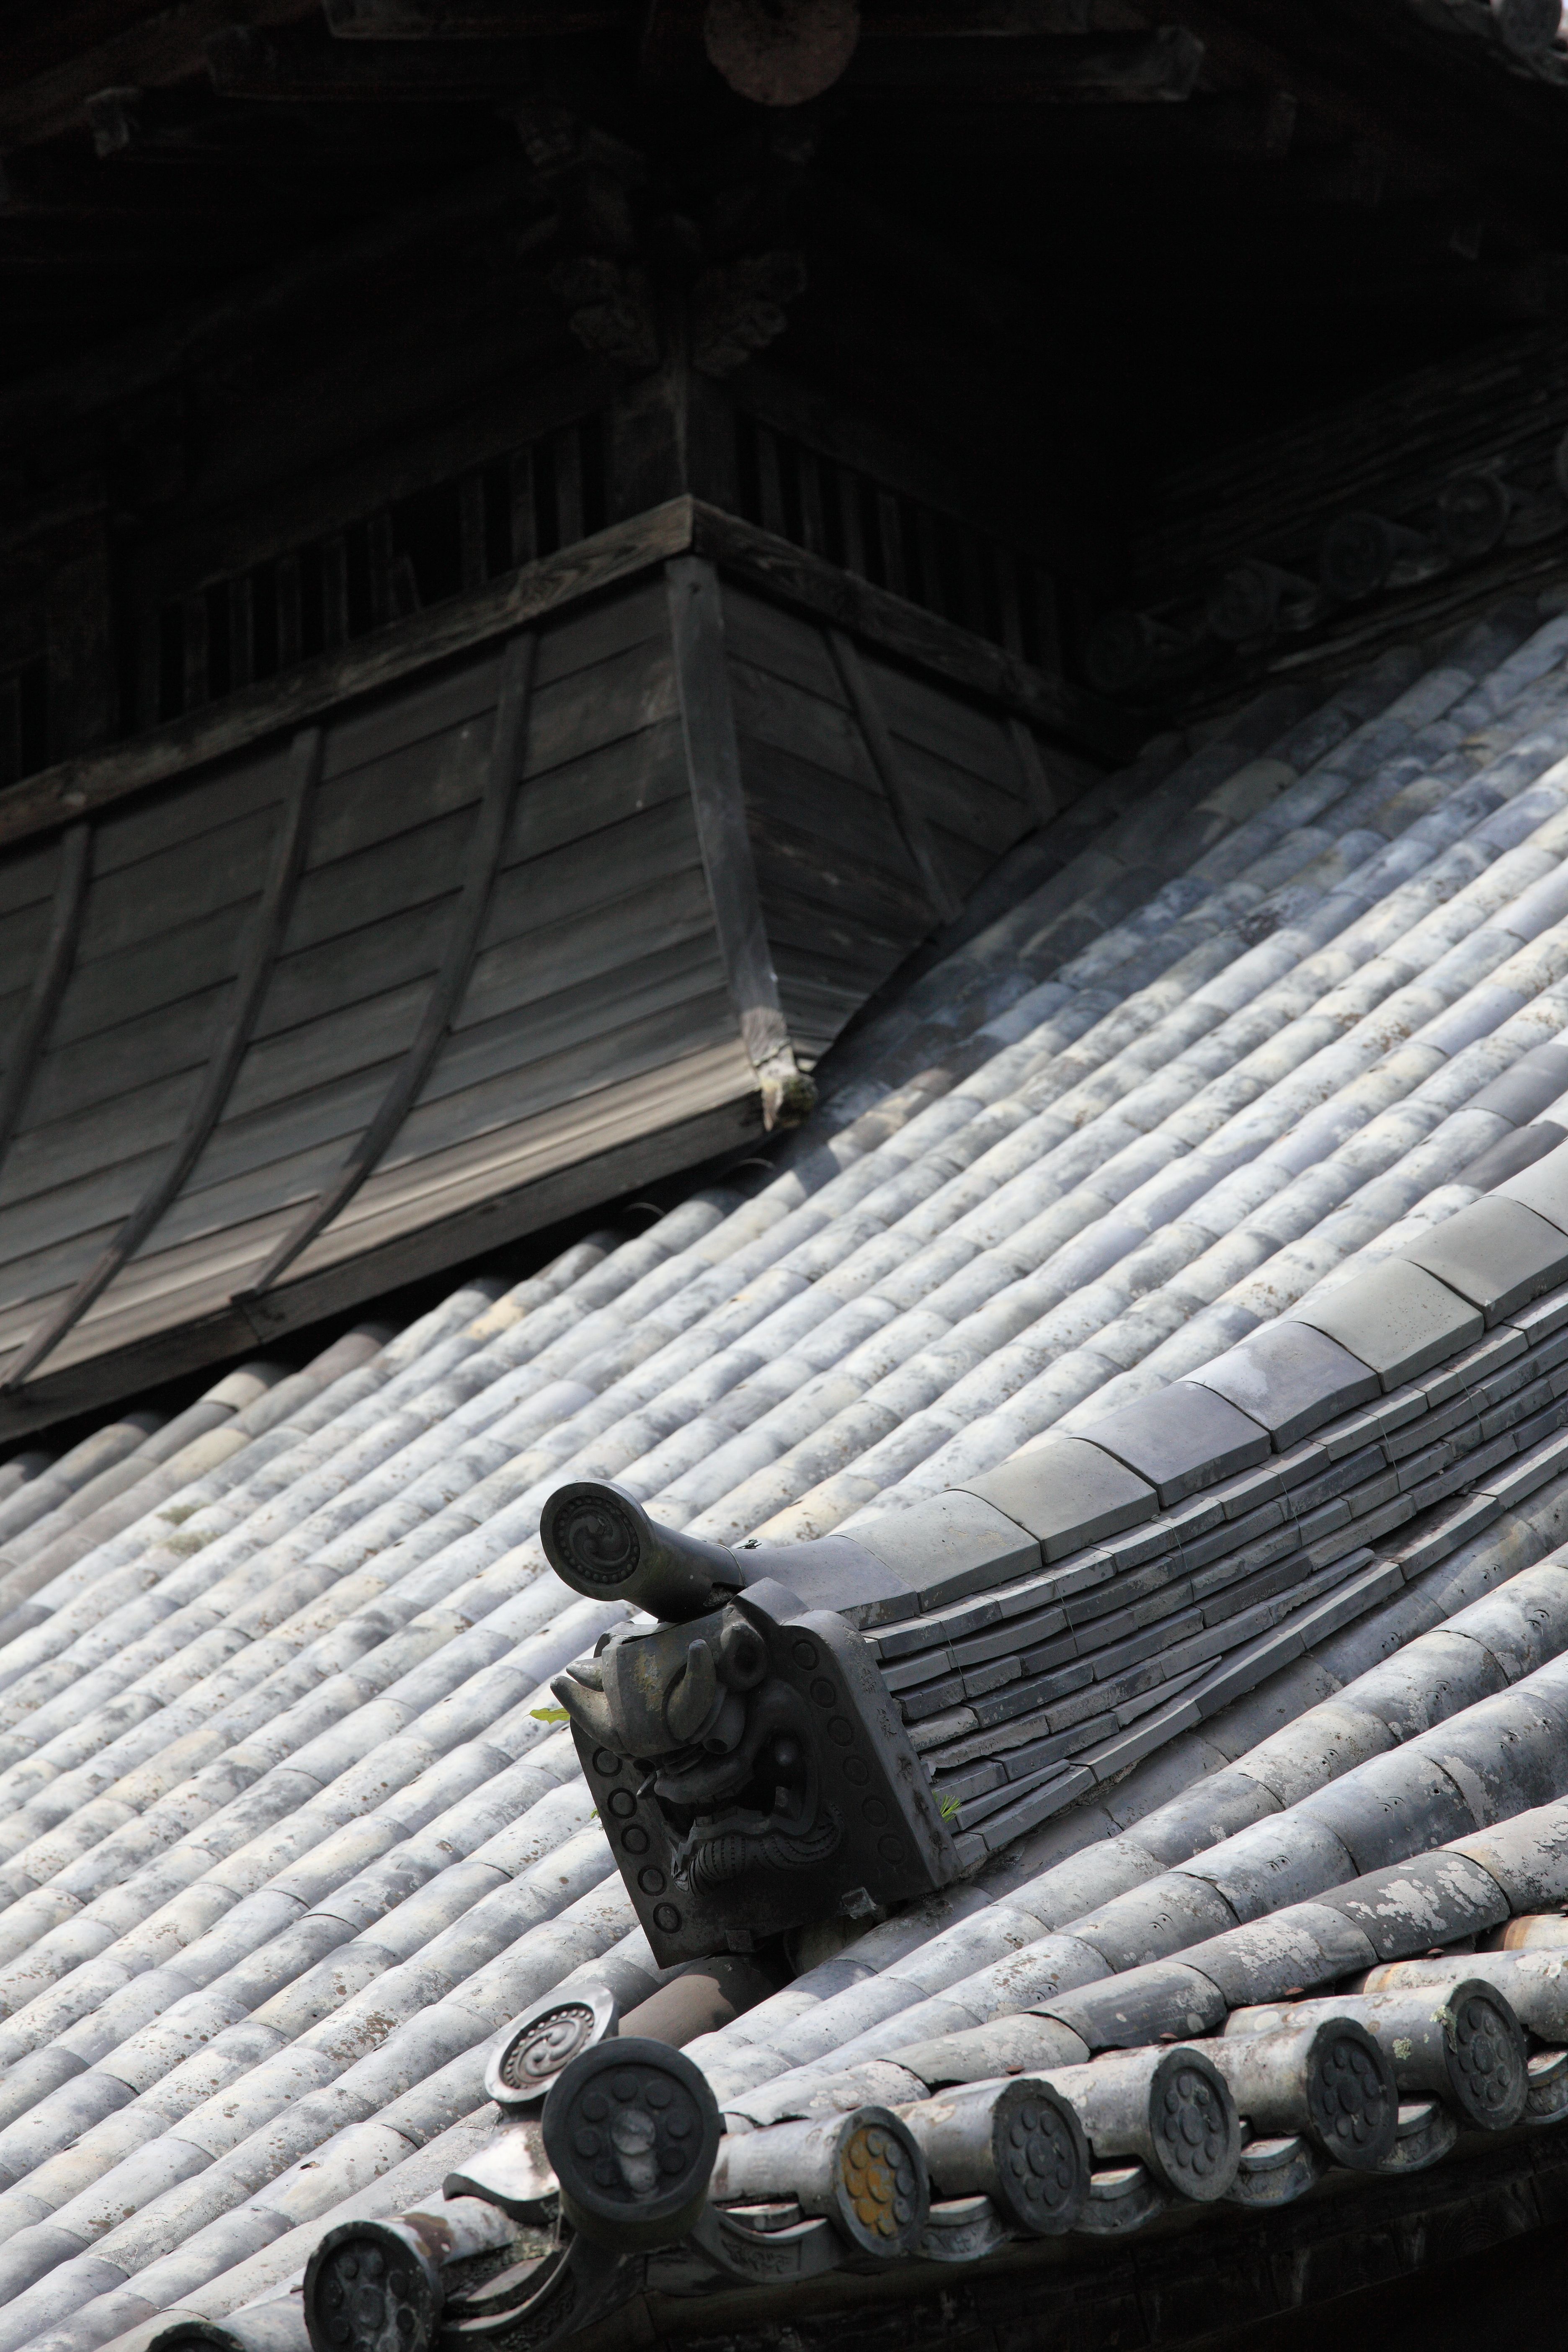
light, architecture, white, roof, old, high, darkness, black, monochrome, tire, cool image, temple, japanese, 5d, style, image, hires, markii, traditional, hi, res, resolution, rooftile, kawara